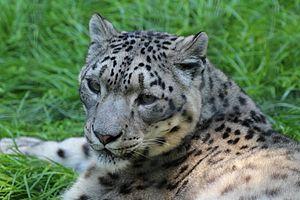
Panthère des neiges
Un animal national est un animal choisi par une communauté comme son emblème en raison de sa représentativité, soit parce qu'il est caractéristique du territoire considéré, soit encore pour la Nouvelle Zélande le kiwi. Certains pays ont plusieurs animaux nationaux.
Le Parc Animalier d'Auvergne, anciennement appelé Parc Animalier du Cézallier, est un parc zoologique français créé en 1984 avec pour thématique les animaux des sommets du monde. Il est situé dans le massif du Cézallier, à Ardes-sur-Couze, dans le département du Puy-de-Dôme.